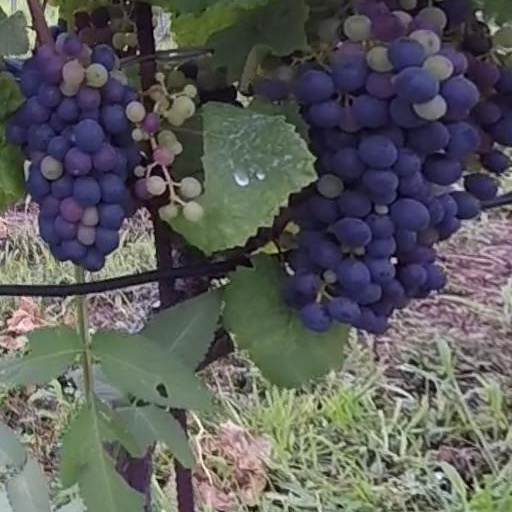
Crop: grape